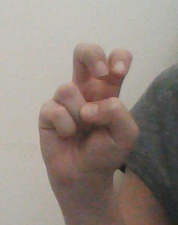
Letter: toot